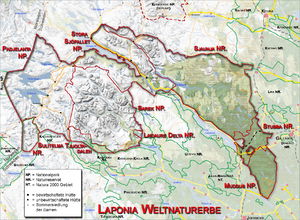
La région de Laponie est une vaste zone située dans la province historique de Laponie, dans le nord de la Suède, en Laponie. Plus précisément, elle s'étend sur les communes de Gällivare et Jokkmokk, le long de la frontière suédo-norvégienne. La région est inscrite au patrimoine mondial en 1996 en tant que bien mixte.